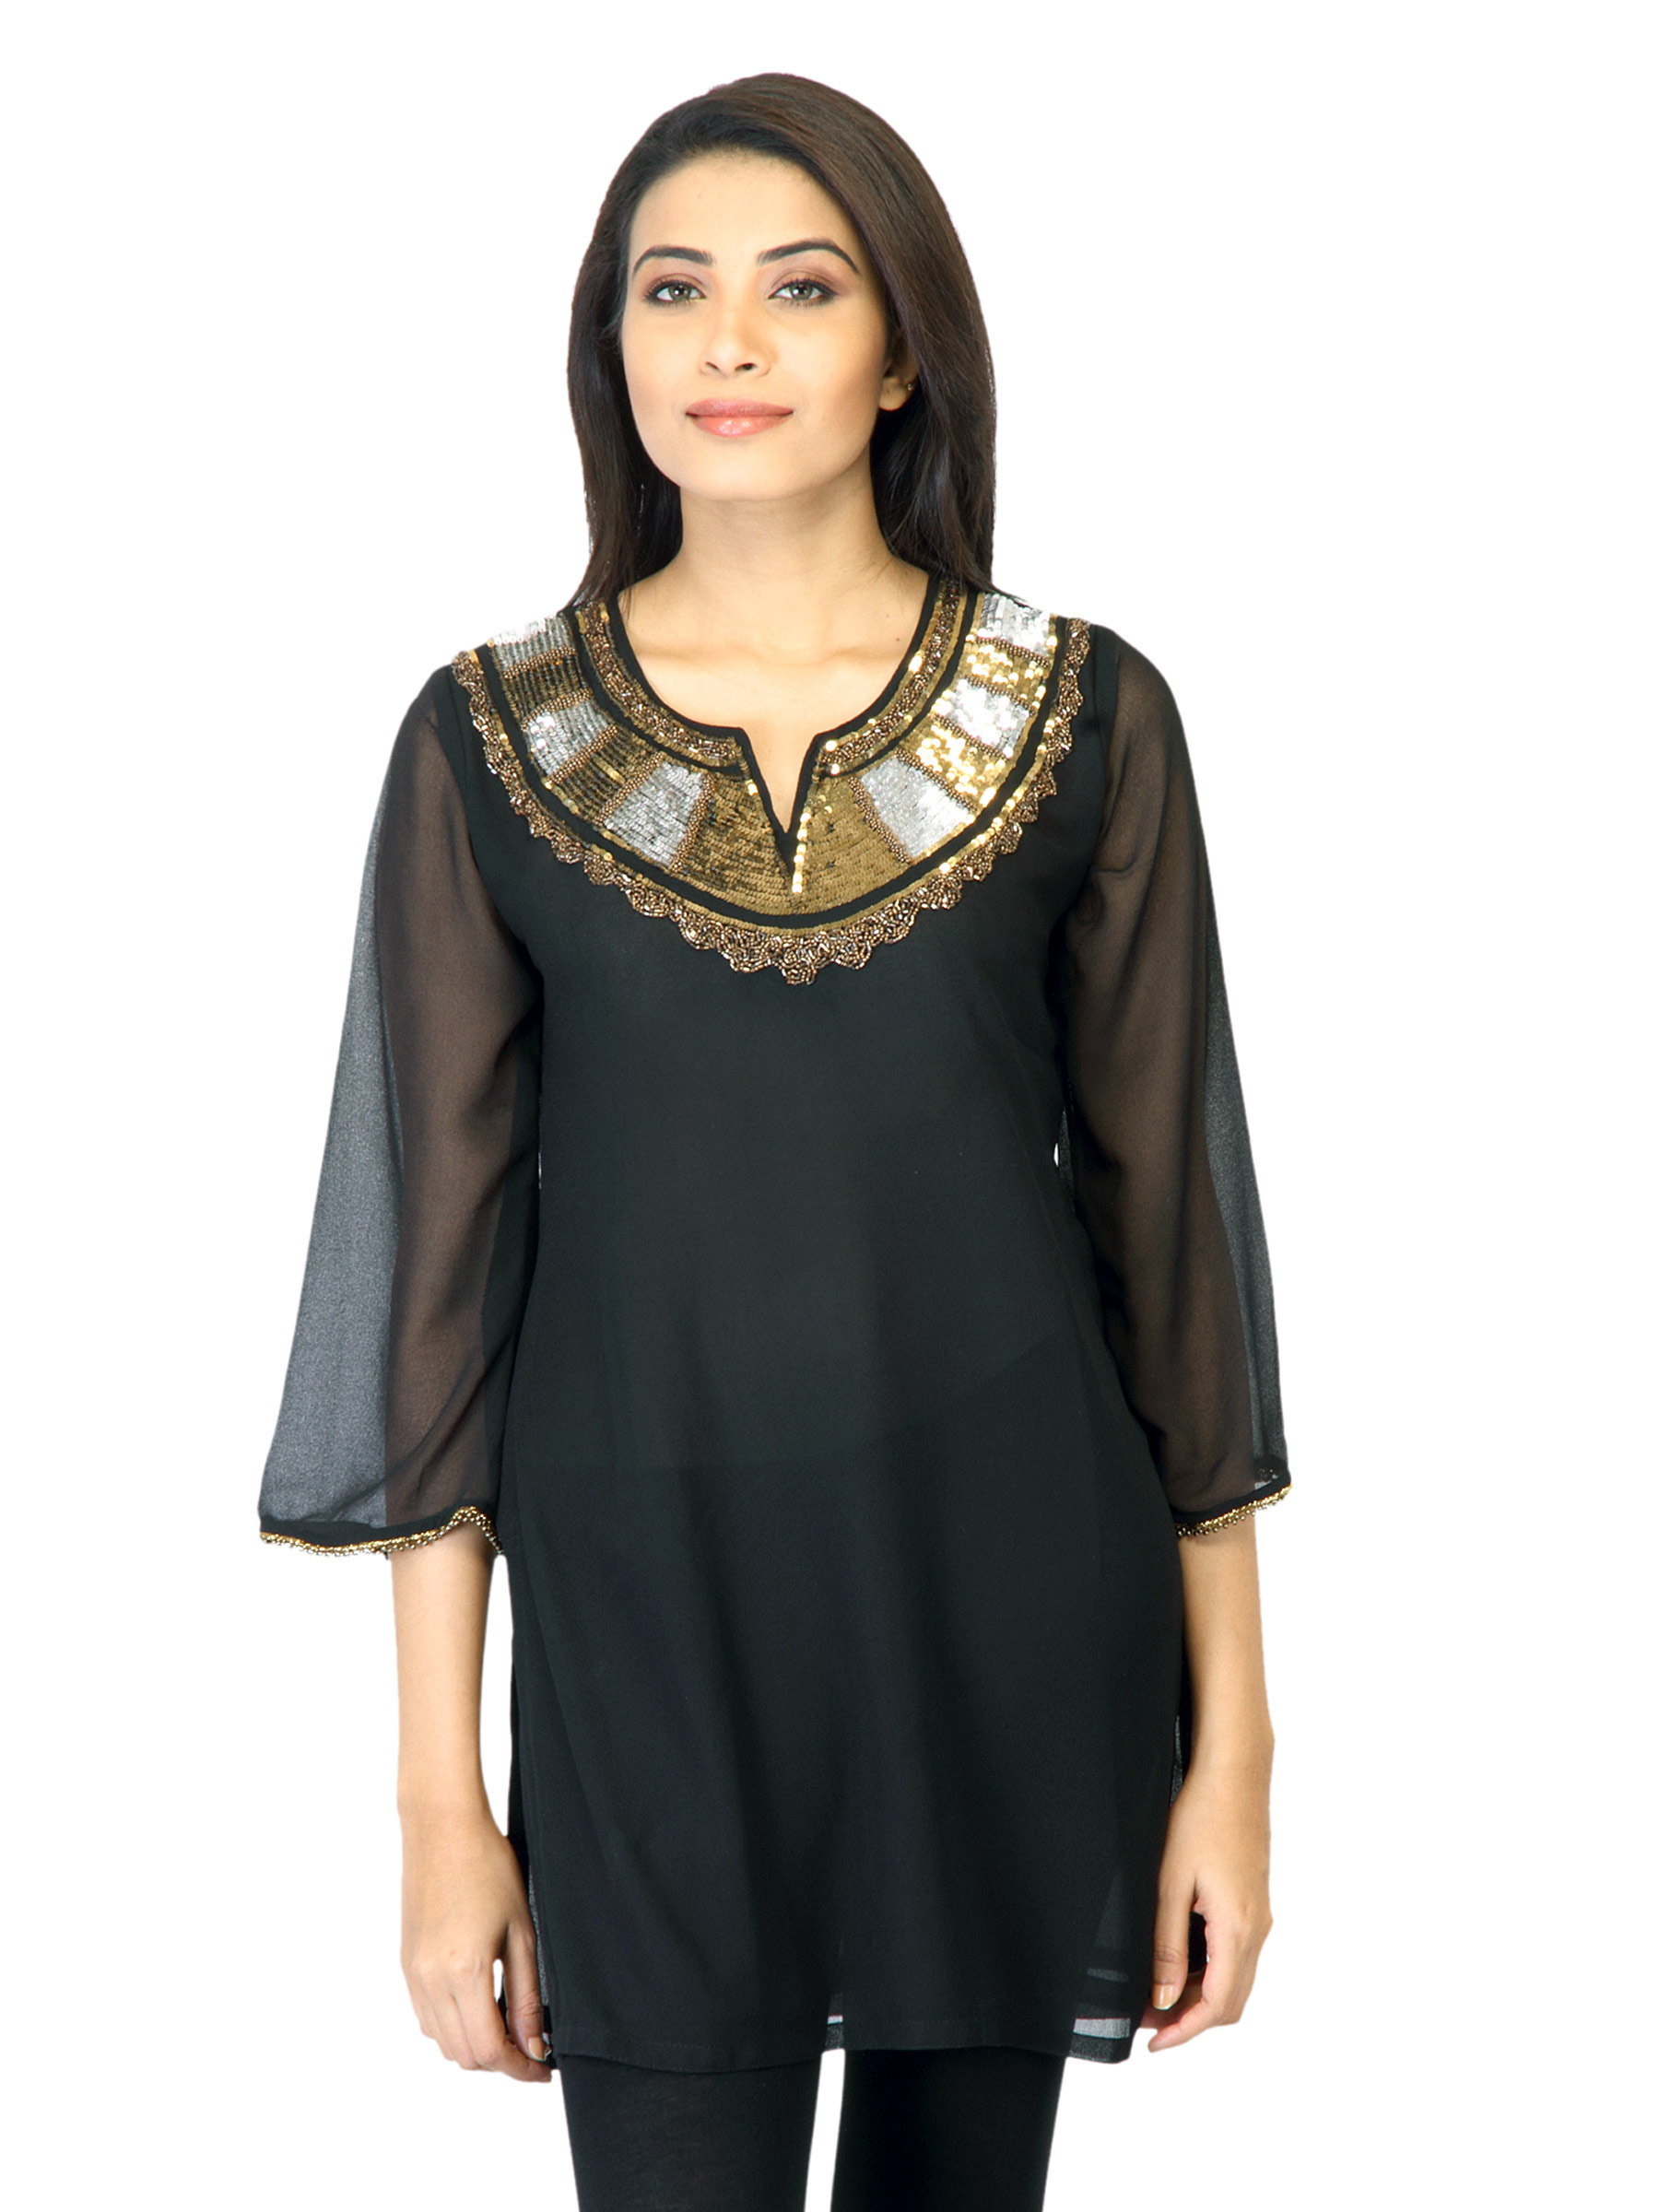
Aneri Women Egyptian Black Kurta
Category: Apparel / Topwear / Kurtas
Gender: Women
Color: Black
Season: Summer 2012
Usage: Ethnic